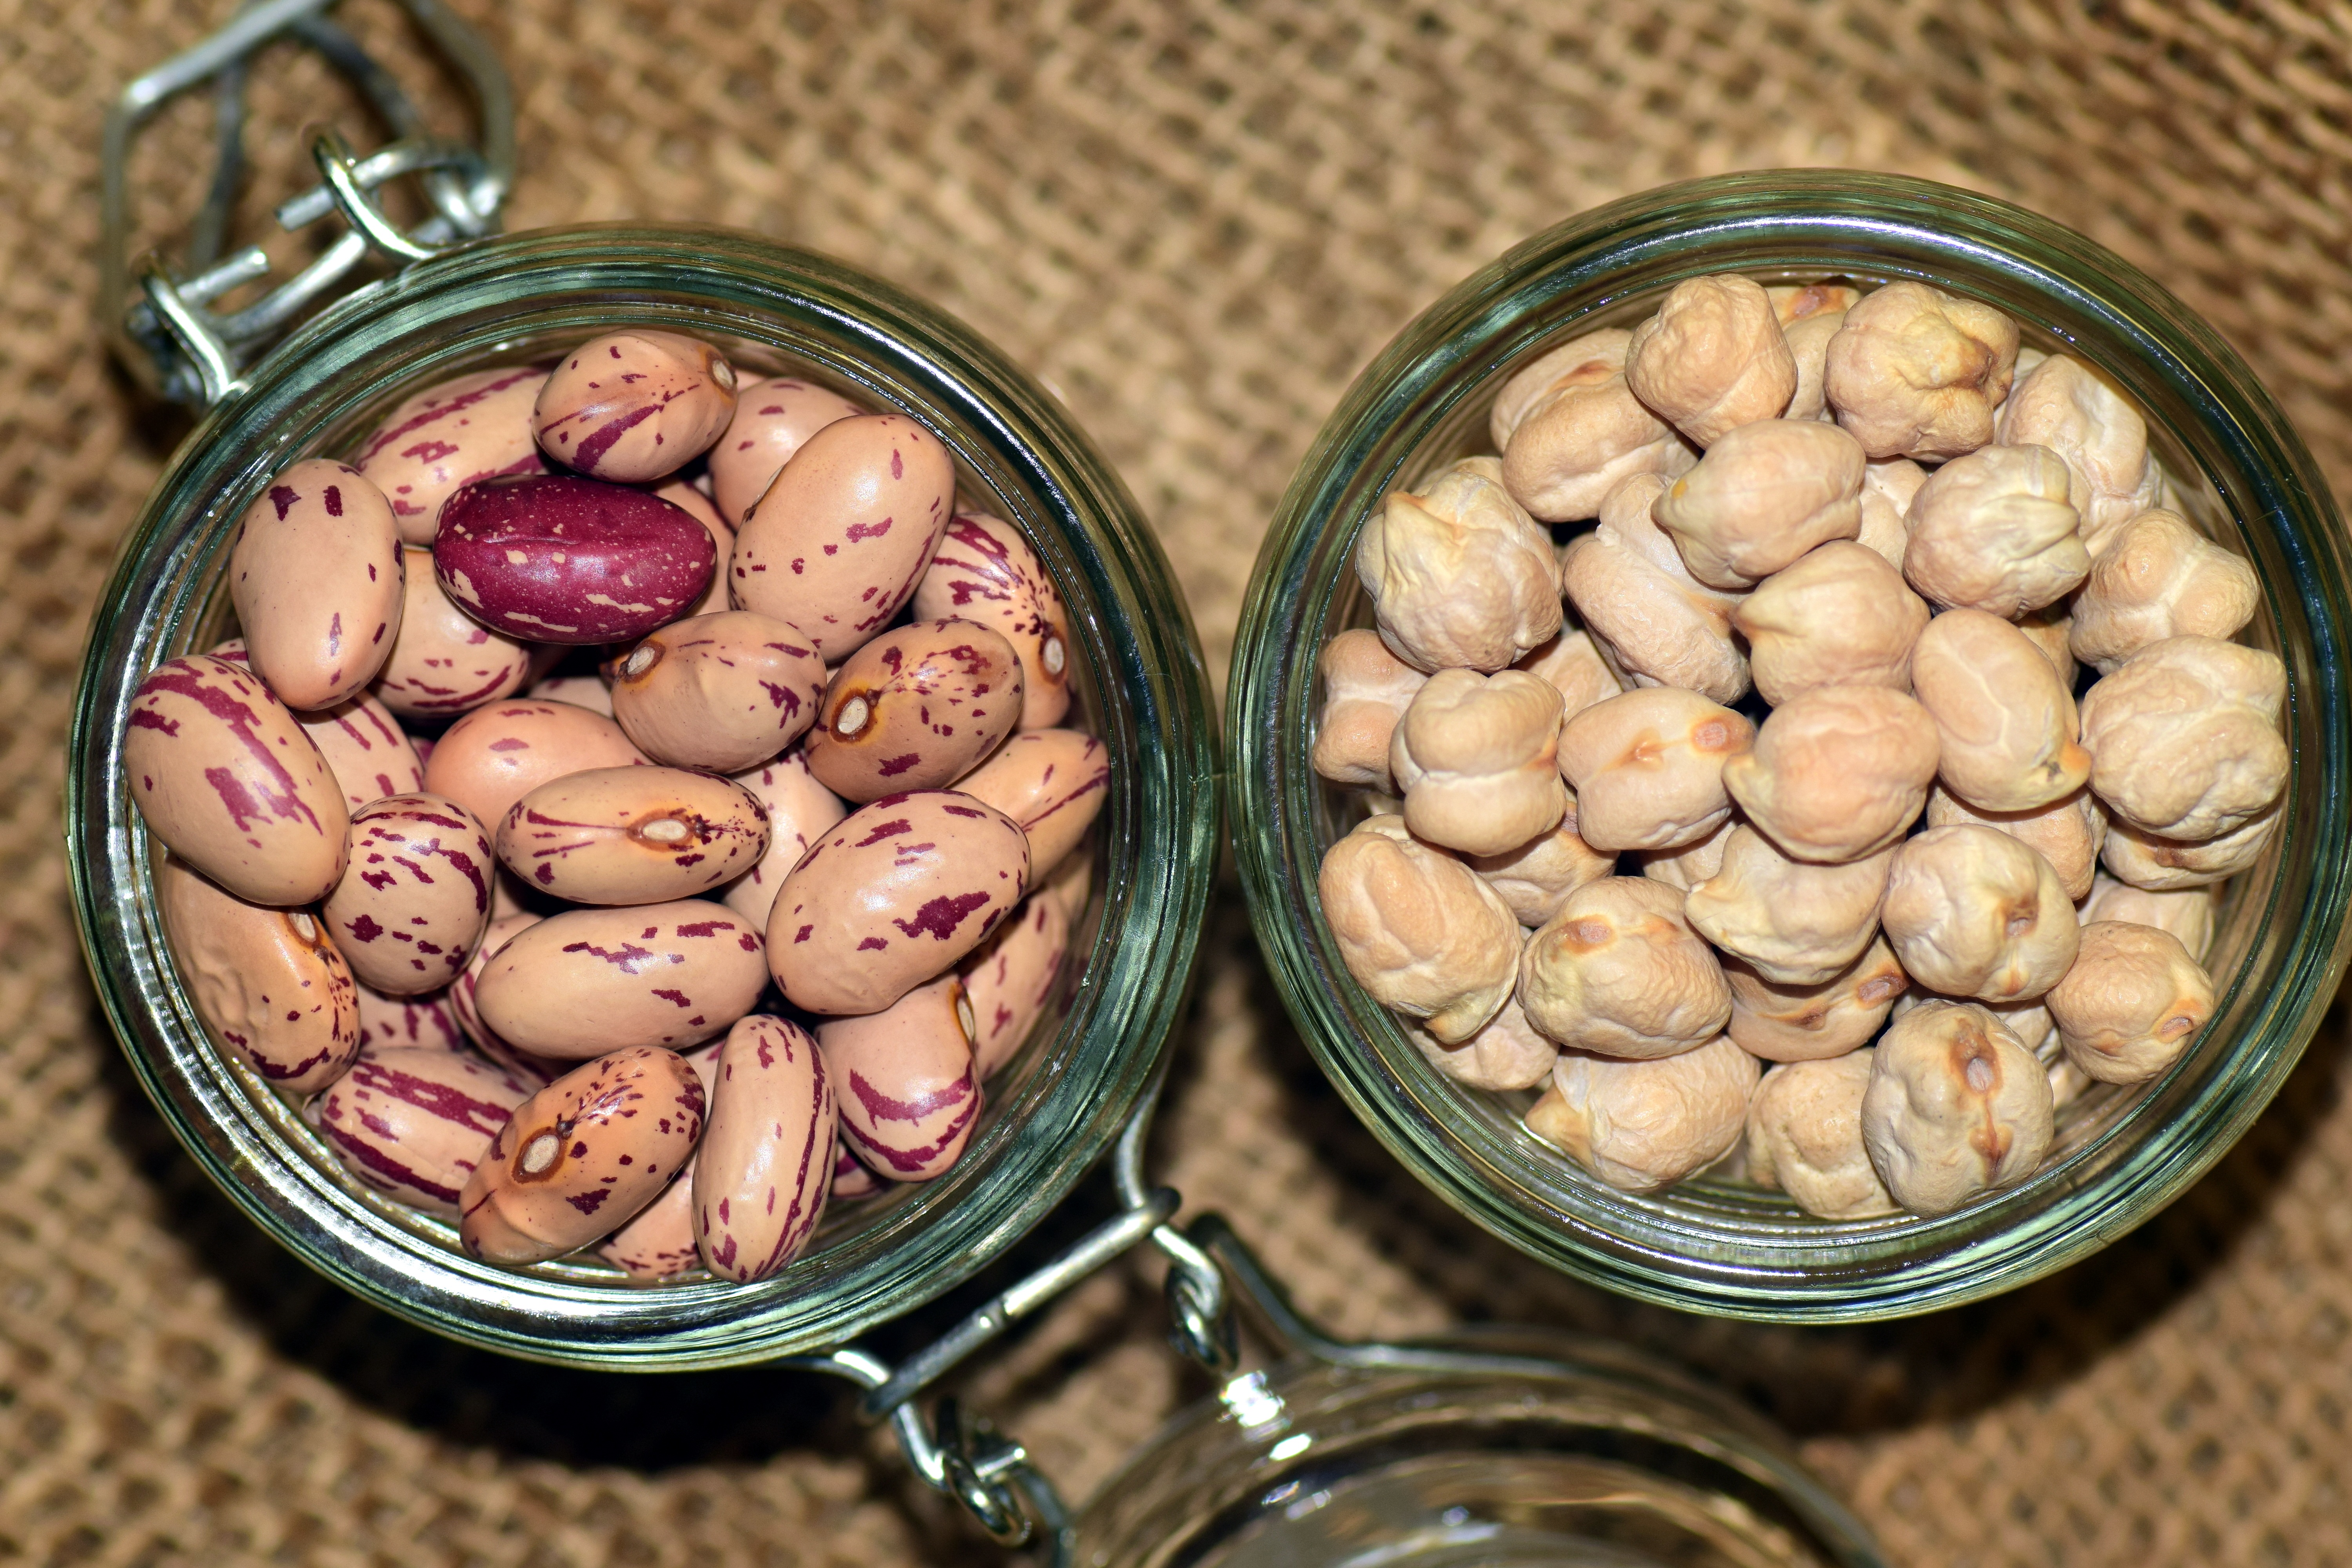
plant, fruit, store, food, produce, vegetable, dried, healthy, eat, delicious, nutrition, vegan, vegetarian, beans, meatless, chickpeas, protein, preserved, flowering plant, legumes, shallot, land plant, nuts seeds, quail beans, dried legumes